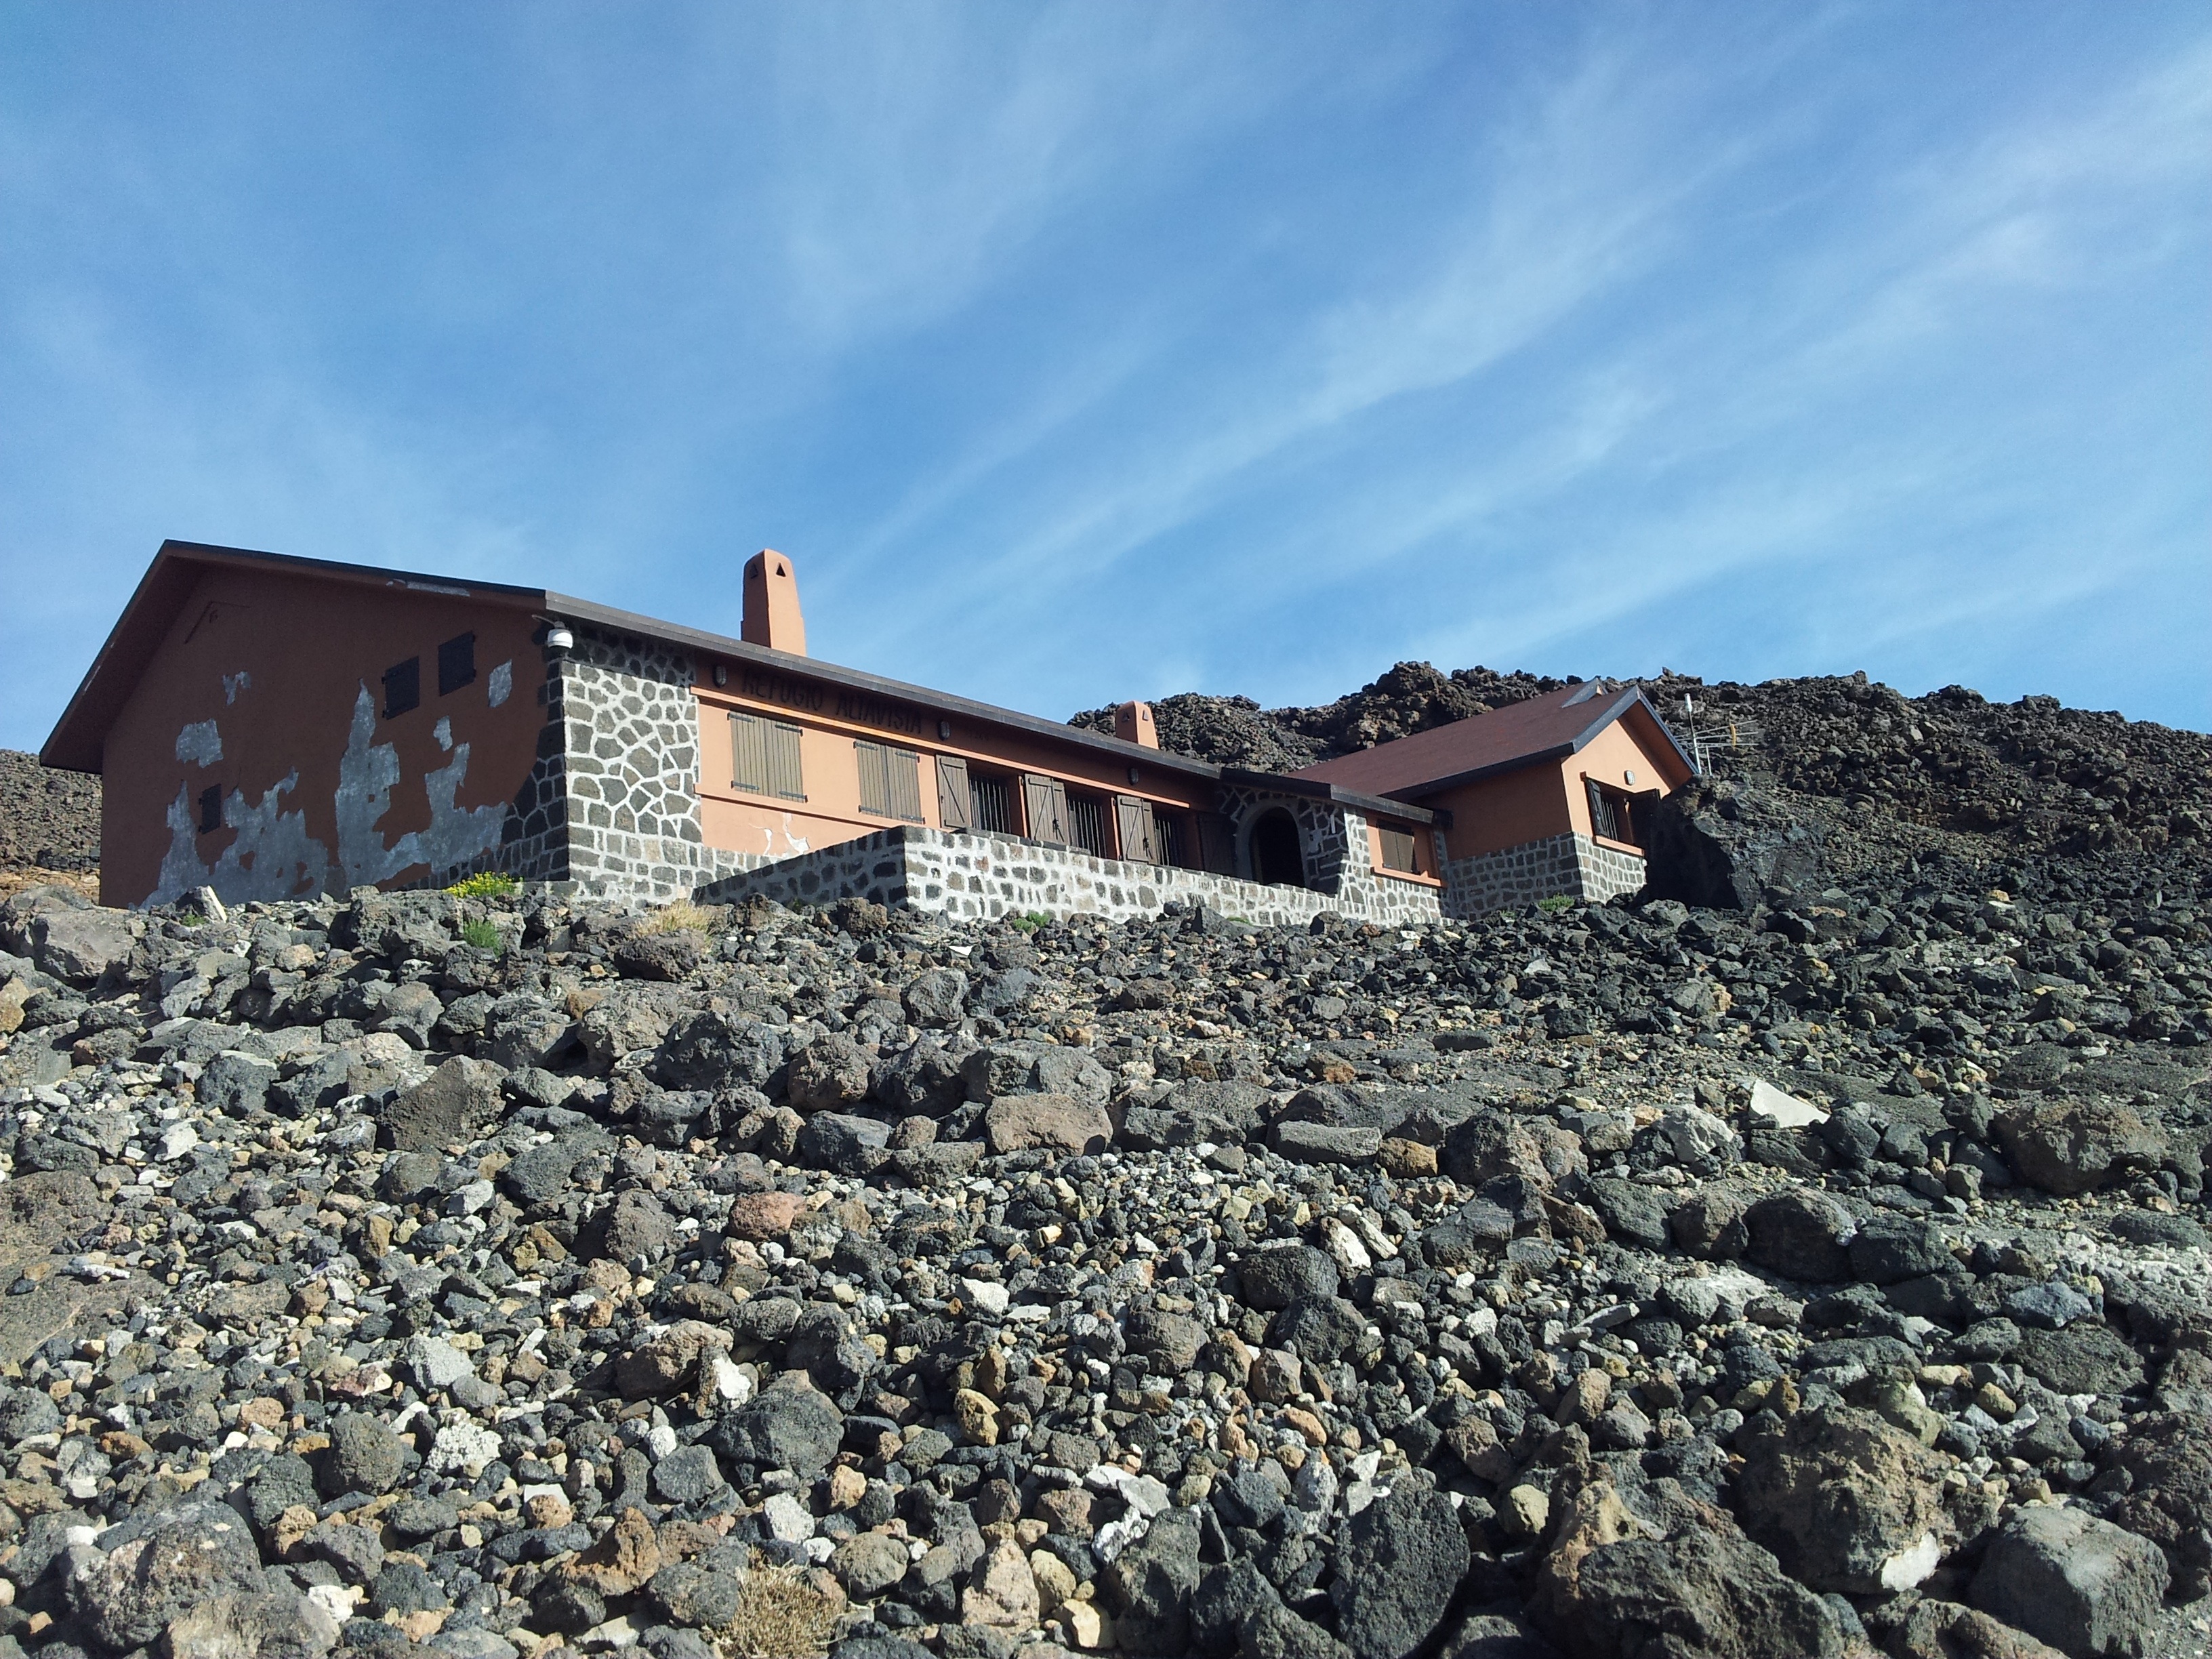
sea, coast, nature, rock, mountain, wall, volcano, rocks, spain, expedition, holidays, ruins, landscapes, beauty, tenerife, the national park, canary islands, teide, pico del teide